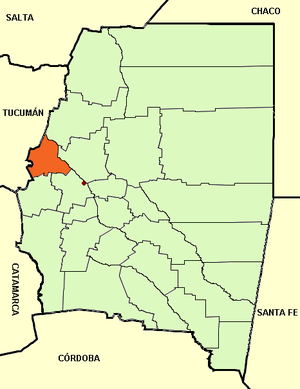
Le département de Río Hondo est une des 27 subdivisions de la province de Santiago del Estero en Argentine. Son chef-lieu est la ville de Termas de Río Hondo.